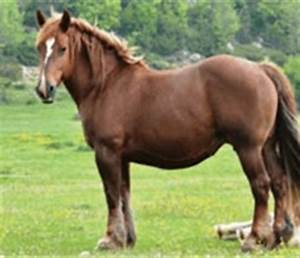
Label: horse